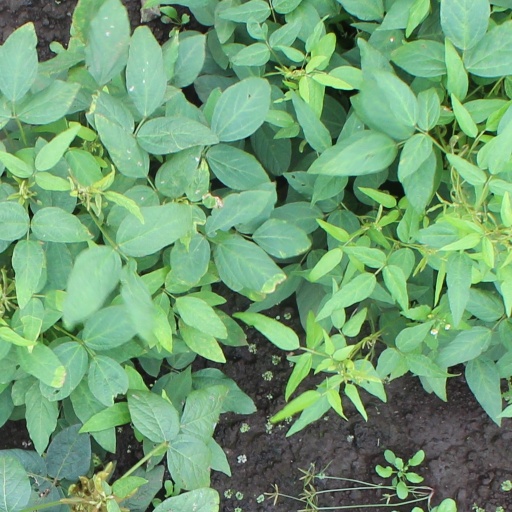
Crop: soybean